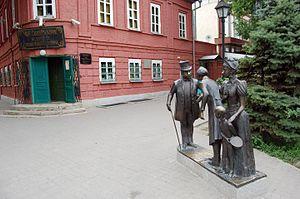
La sculpture Le Gros et le Maigre est située dans la ville de Taganrog dans l'oblast de Rostov en Russie. La sculpture illustre les personnages d'une courte histoire écrite par Anton Tchekhov, Le Gros et le Maigre. Le monument a été construit en 2010. Son auteur est le sculpteur David Begalov.
Le Gros et le Maigre est une brève nouvelle d'Anton Tchekhov parue en 1883.